Flag of Bolivia

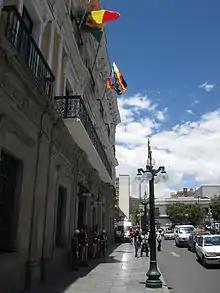
The Wiphala and the tricolor flying on the presidential in La Paz.

The national flag of the Plurinational State of Bolivia was originally adopted in 1851. The state and war flag is a horizontal tricolor of red, yellow and green with the Bolivian coat of arms in the center. According to one source, the red stands for Bolivia's brave soldiers, while the green symbolizes fertility and yellow the nation's mineral deposits.